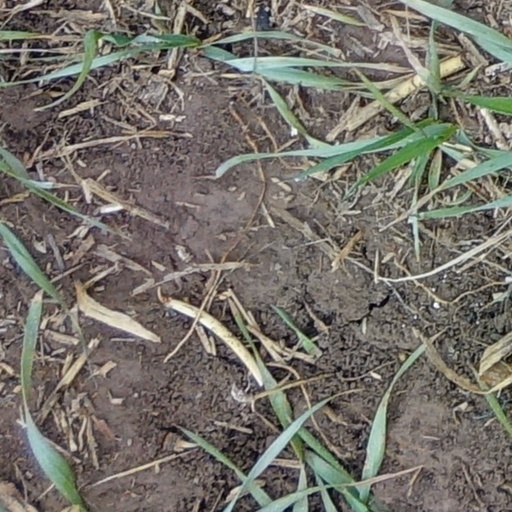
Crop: wheat